Answer in natural language. Considering the relative positions, is Doorway (marked A) to the left or right of Doorway (marked C)? Choose between the following options: right or left
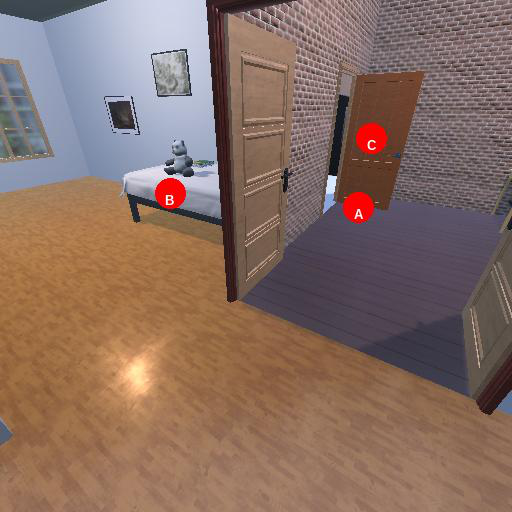
<answer>left</answer>